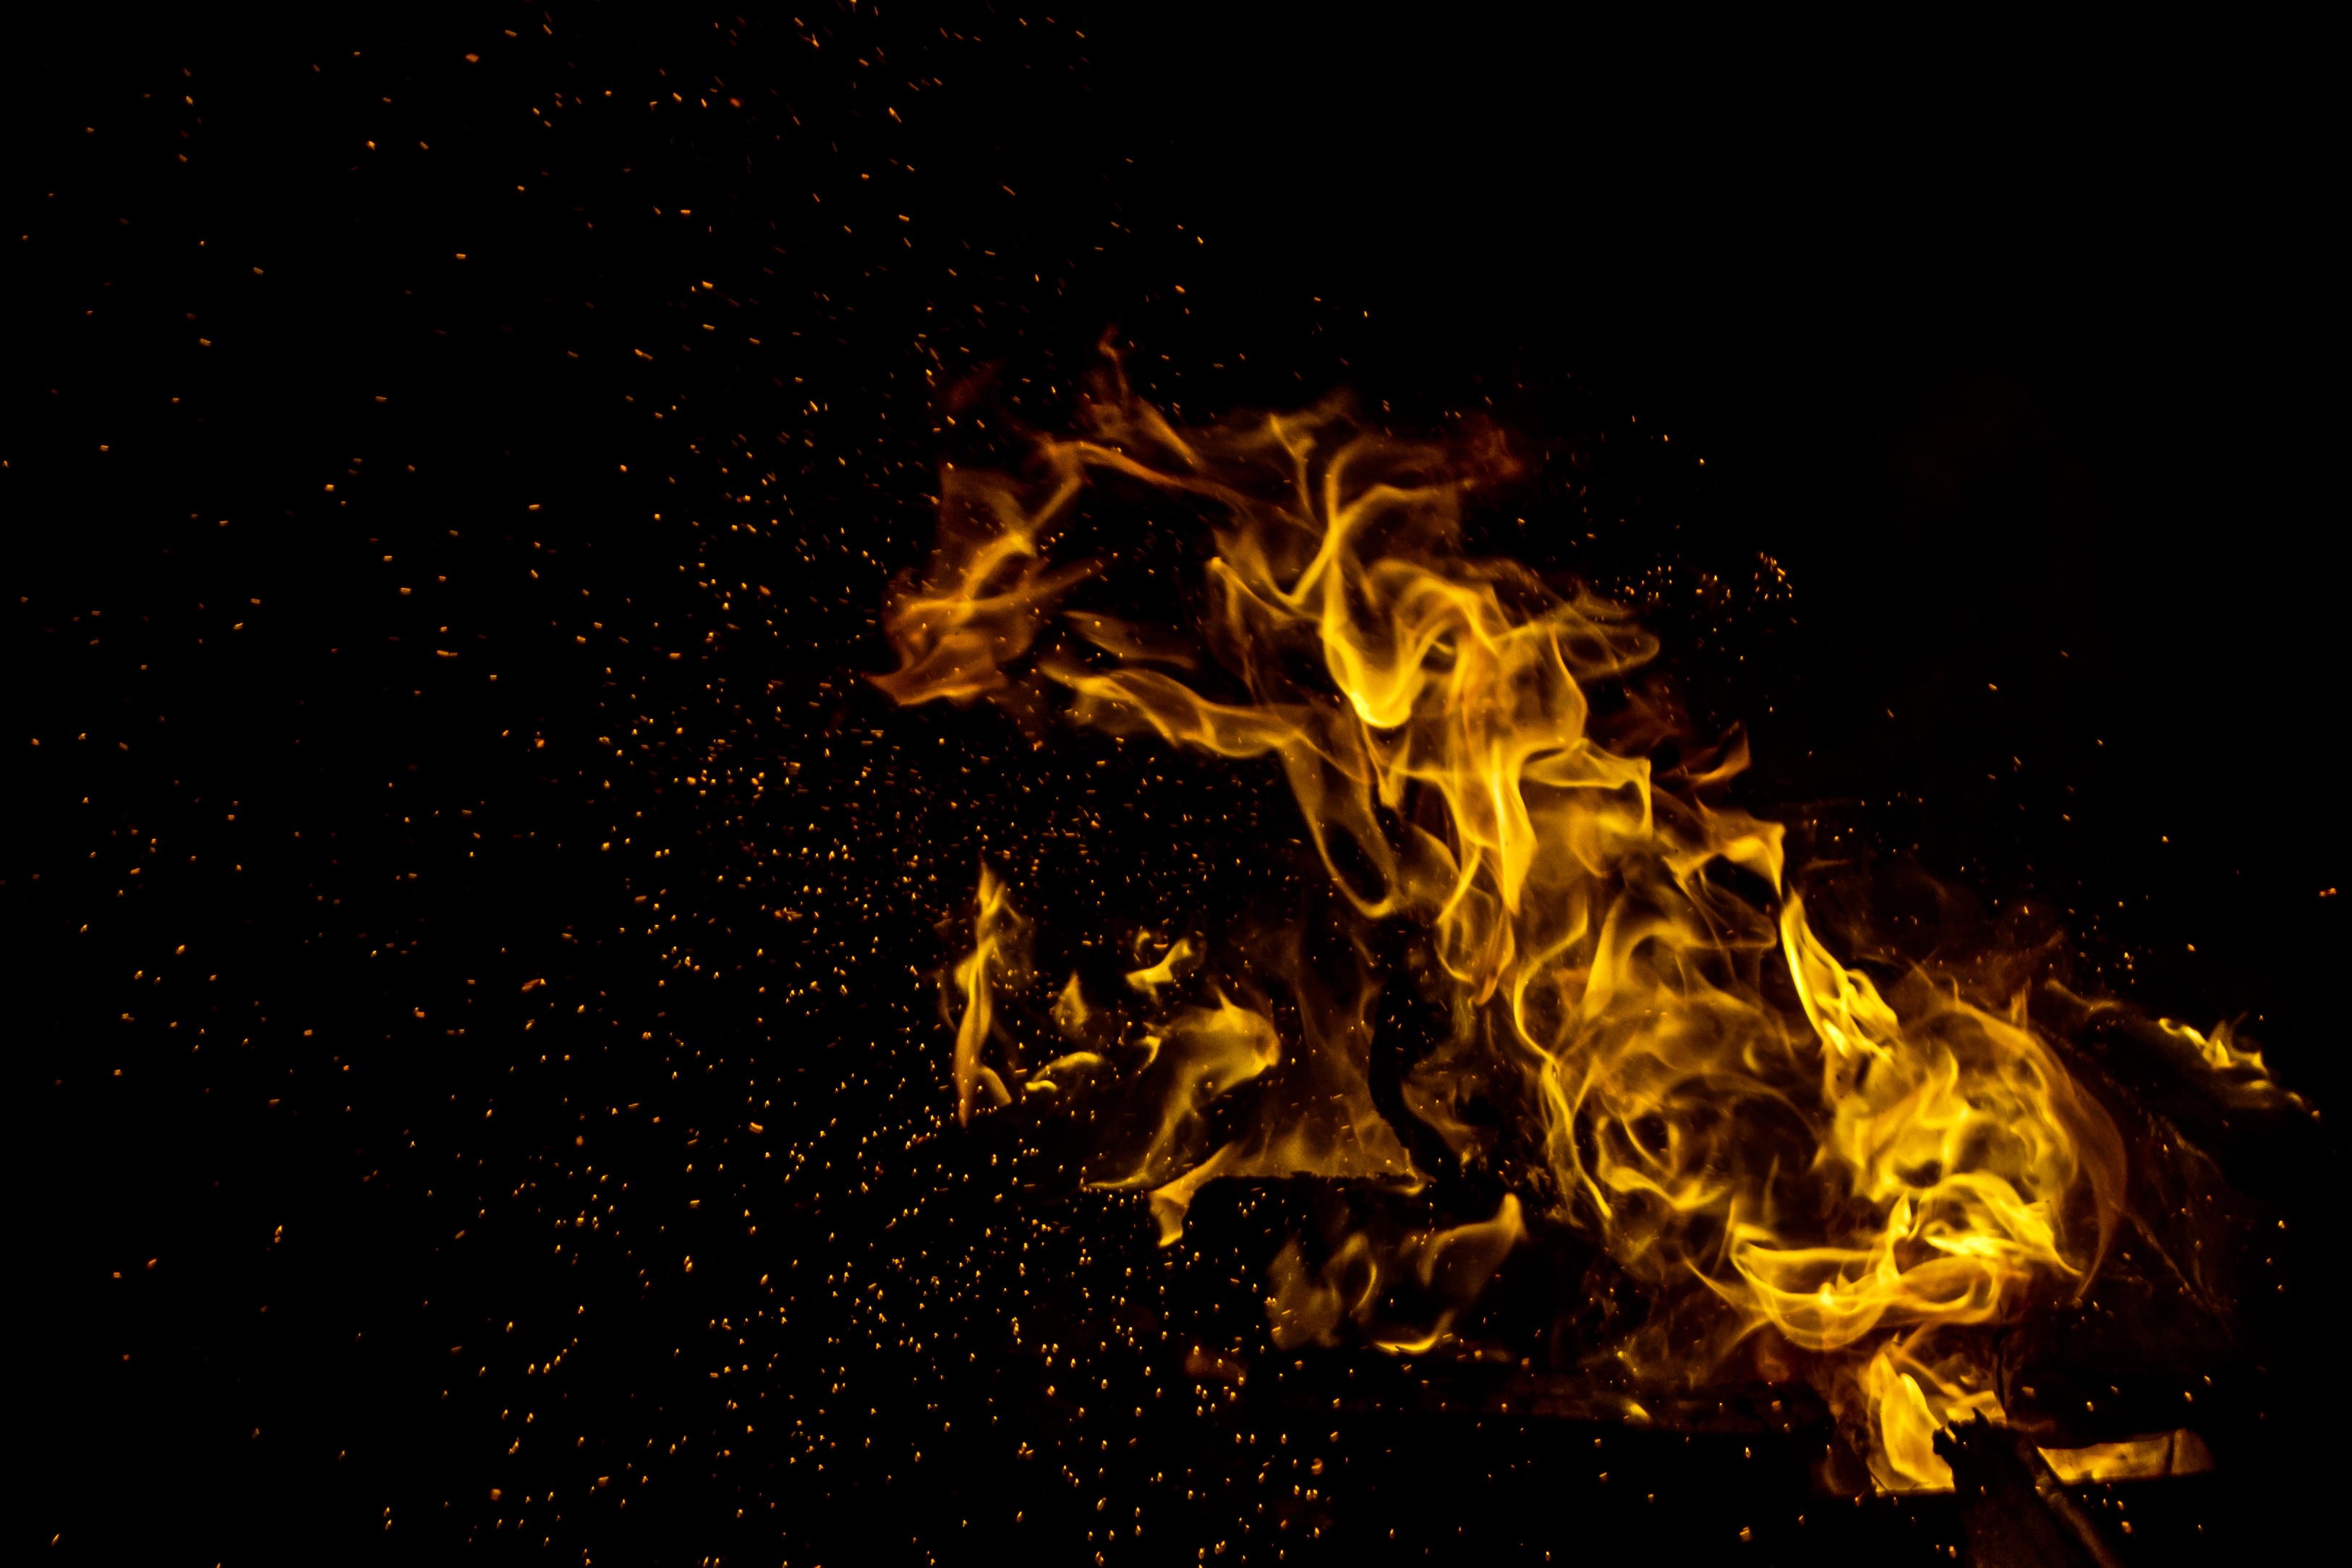
night, flame, fire, darkness, camping, campfire, barbecue, grilling, outdoor party, bbq party, night fishing, geological phenomenon